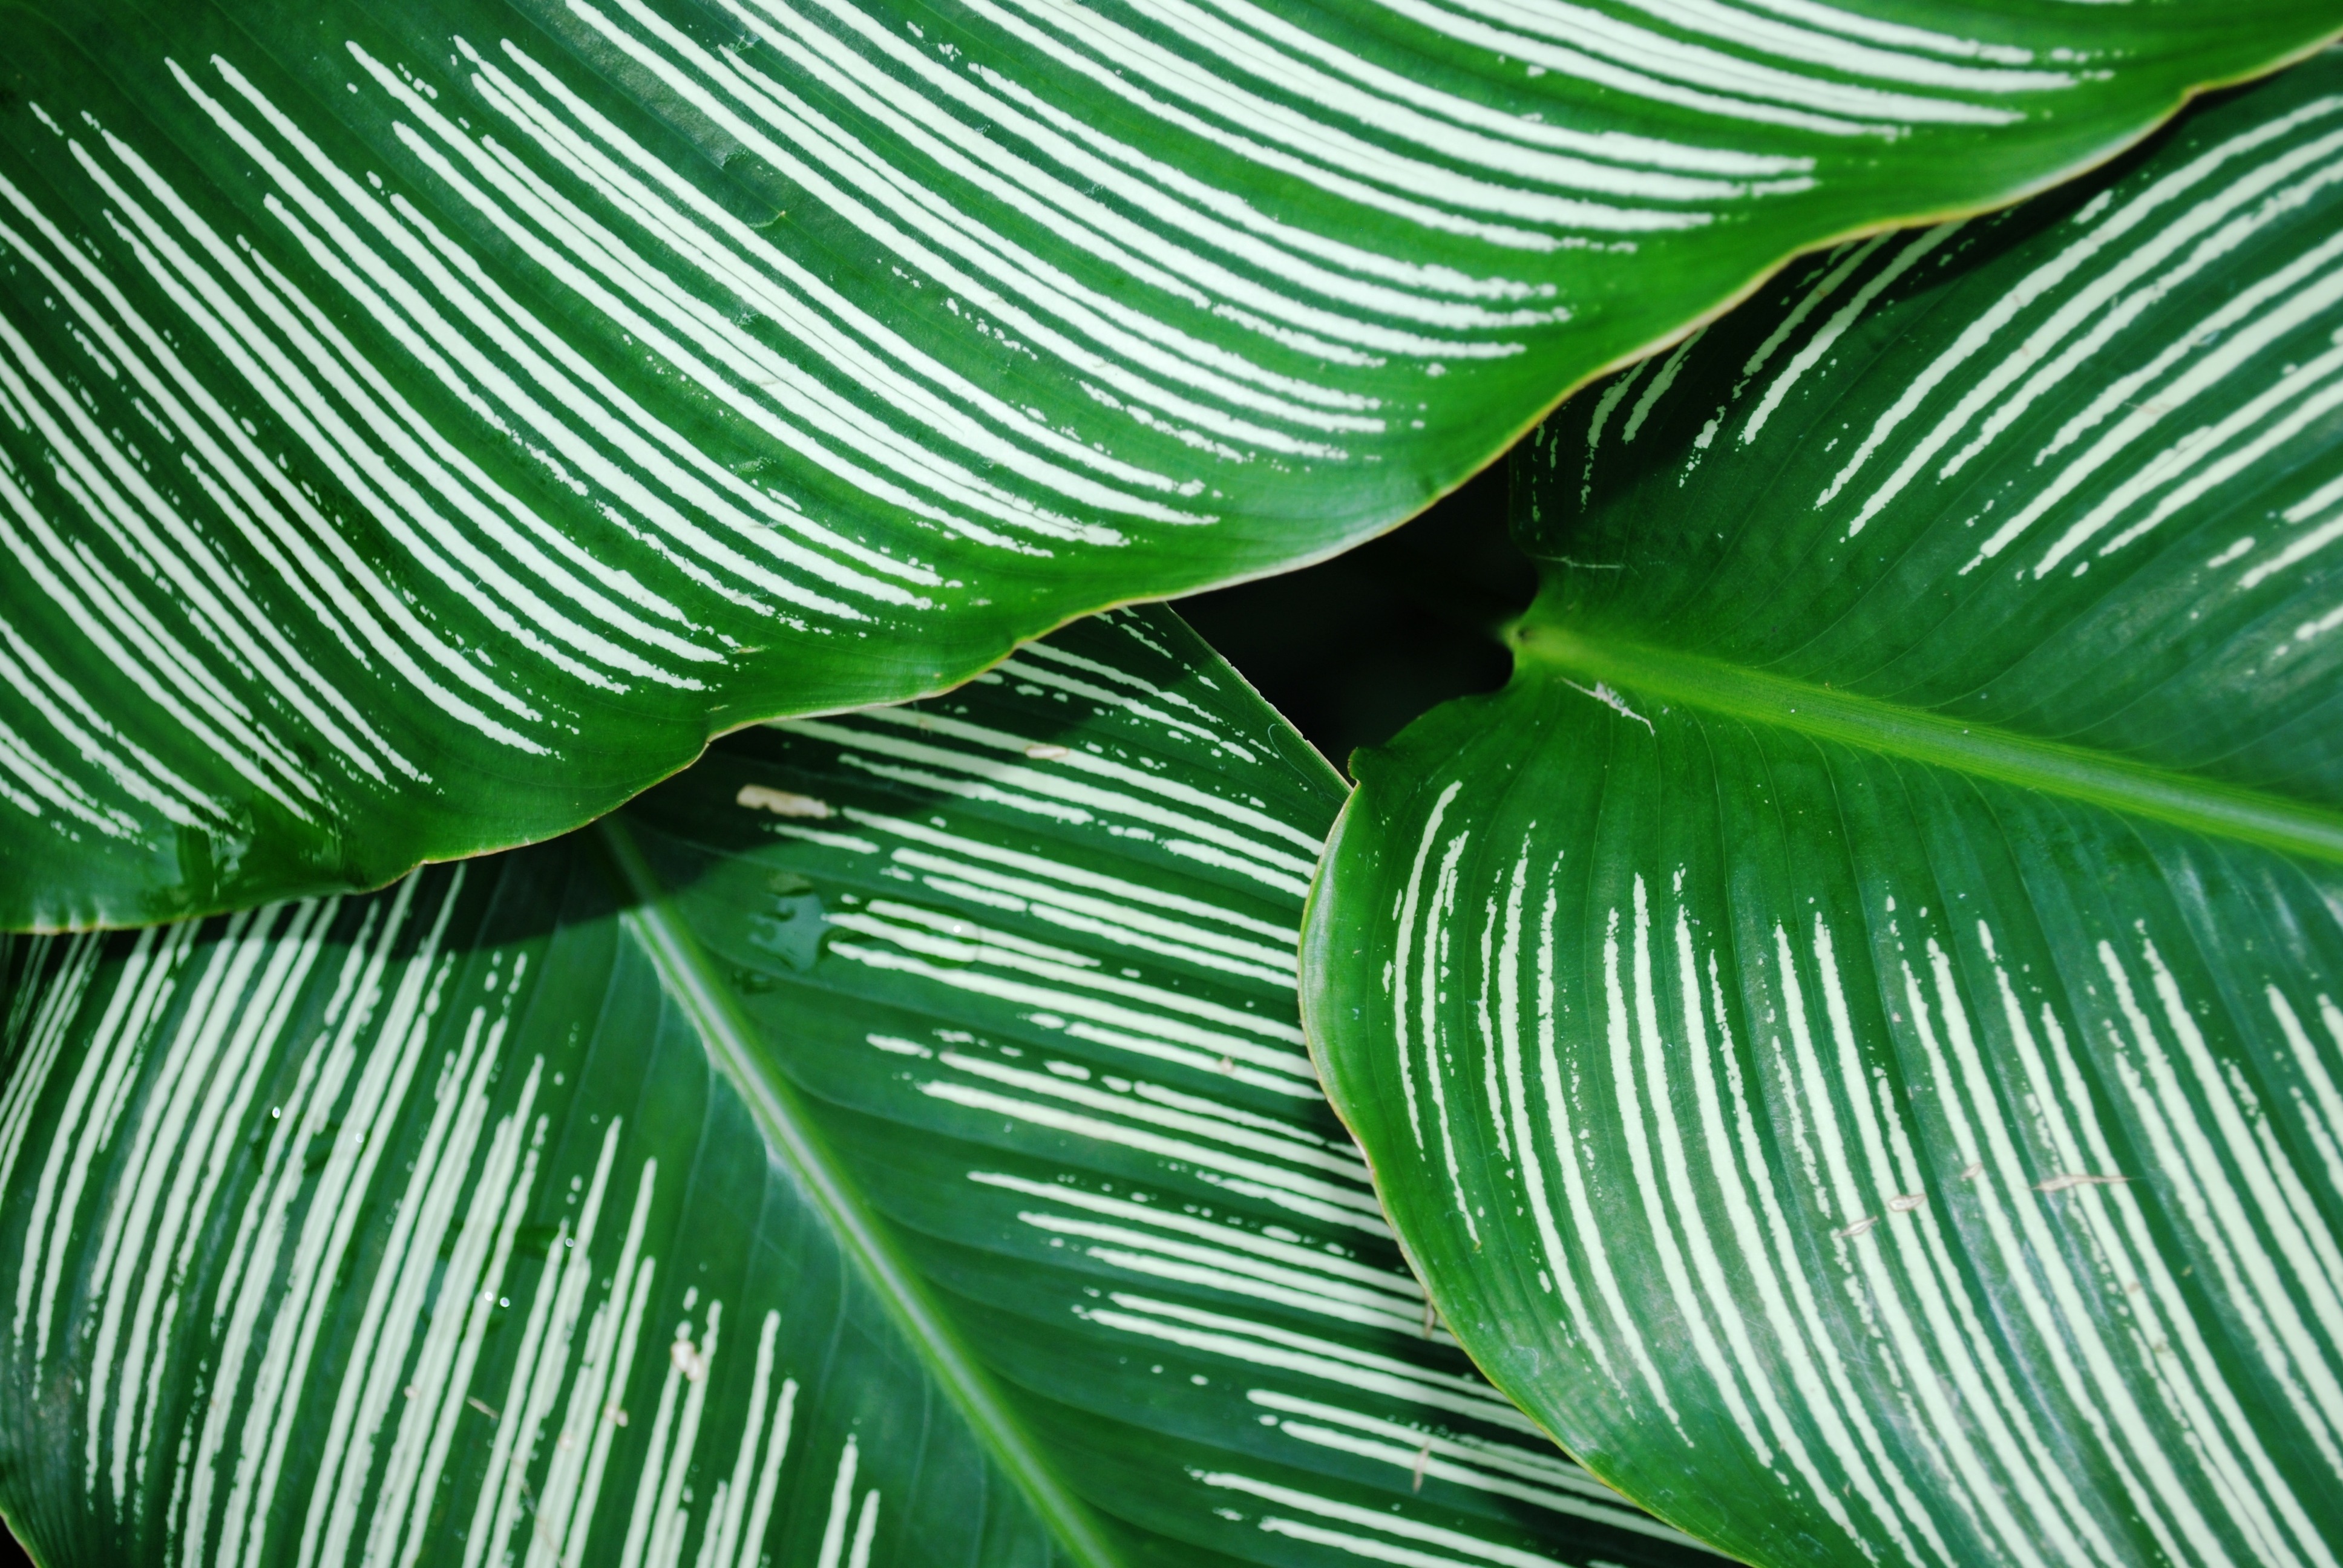
tree, branch, plant, sunlight, leaf, flower, petal, environment, foliage, green, jungle, herb, natural, botany, agriculture, flora, botanical, close up, leaves, outdoors, vegetation, banana leaf, horticulture, tropics, organic, macro photography, plant stem, woody plant, land plant, arecales, palm family